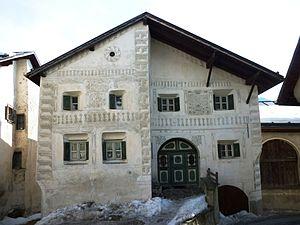
Selina Chönz, née le 4 août 1910 à Samedan et morte dans le même village le 17 février 2000, est une écrivain suisse, connue pour son roman pour enfants Une cloche pour Ursli.